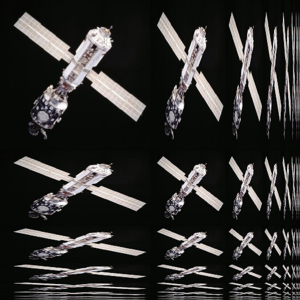
En infographie tridimensionnelle, le filtrage anisotrope est une méthode d'amélioration des textures vues obliquement.